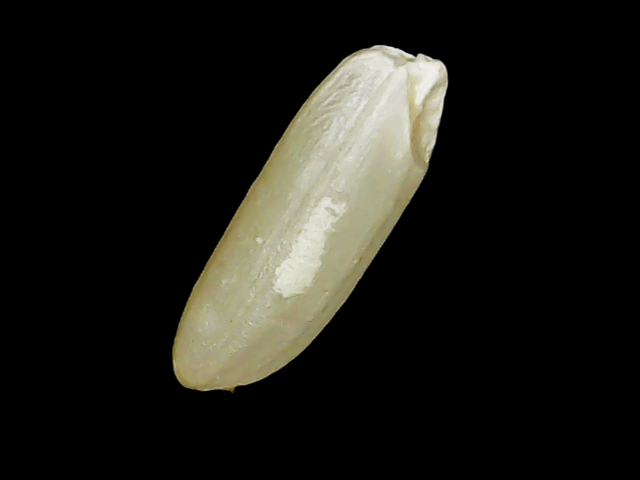
Rice variety: Binadhan12